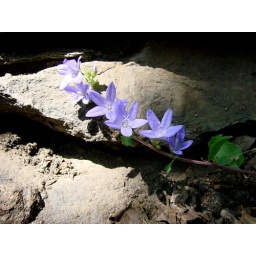
unknown flower growing all around house